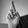
ASL letter: R